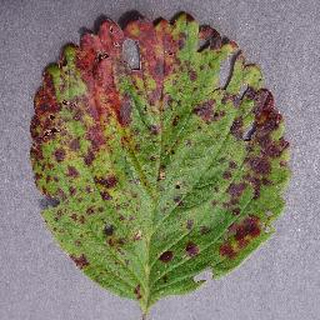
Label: strawberry_leaf_scorch